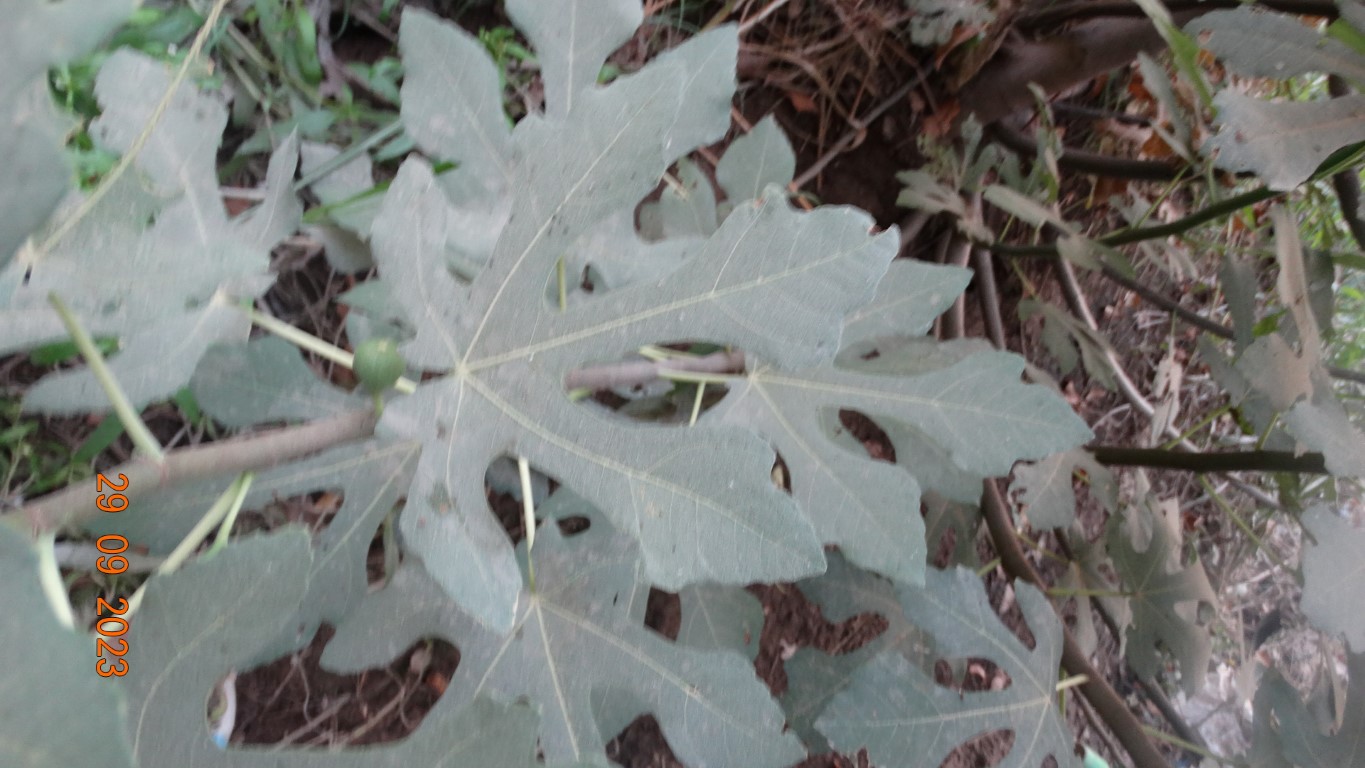
Label: healthy